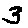
Label: 3